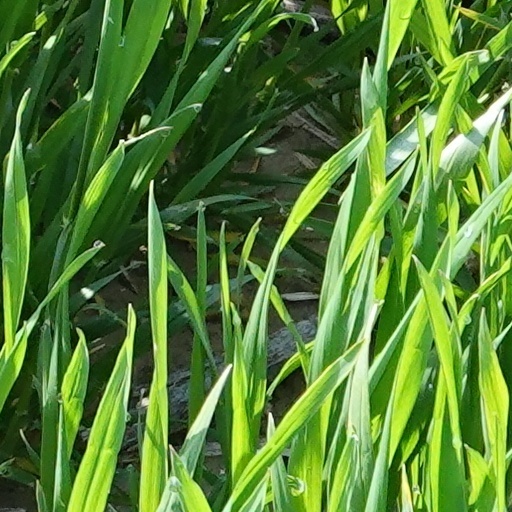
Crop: wheat